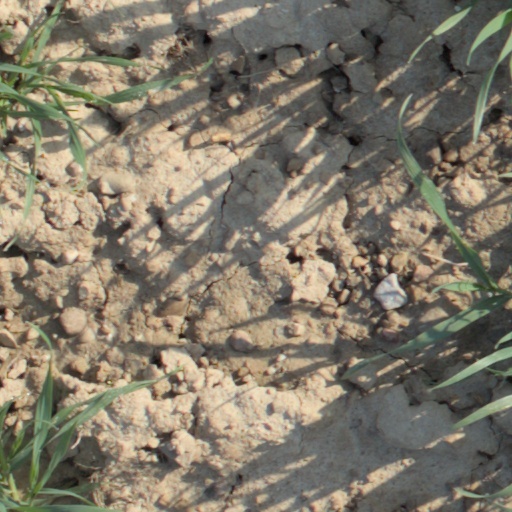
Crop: wheat